Rogue City

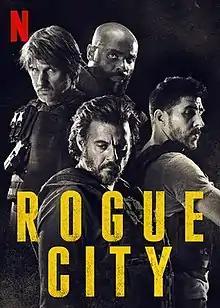
Promotional poster

Rogue City is a 2020 French crime film directed and written by Olivier Marchal and starring Lannick Gautry, Stanislas Merhar, David Belle and Kaaris. It was released on Netflix on 30 October 2020. Set in Marseille, it is about an anti-gang police unit that is investigating a mass shooting at a nightclub, amidst tension from an internal affairs investigation for their unorthodox methods, friction with the rival narcotics unit, rumors of corruption, and threats from gang leaders.